Roy Finlay

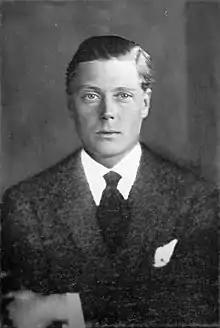
HRH the Prince of Wales, circa 1924

Finlay had been attending Army camp for two weeks every year as a reservist for the King's Colonials since 1903. In 1911, the regiment became King Edward's Horse and in 1913, Finlay was placed on the reserve's list and received orders to hold himself in readiness in August 1914. The Phyllis Court Club was only eight years old when Finlay was compelled to wind down activities, handing over the day-to-day running of the Club in 1914 to the care of his sister Mimi Burke in Shiplake (photograph right) and a skeleton administrative staff at Henley composed mostly of women. In November, Finlay was assigned to the Western Front and, ill-prepared as he was for action, he adapted fast. By January 1915, he was held back behind the lines as a cavalry officer, training for a long-awaited big assault. There was talk of the Regiment being transferred to Egypt, which Finlay favoured over a promotion in Kitchener's Army in the trenches, but it wasn't long before he joined his brother Alan back in the trenches at Ypres.